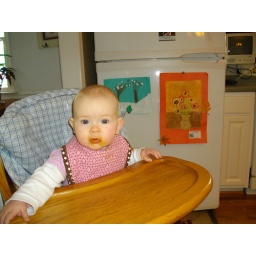
Big girl in the high chair